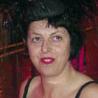
Age: 46